Ougrée-Marihaye

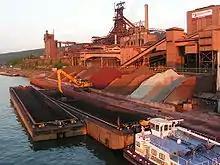

In 1809 the "Fabrique de Fer d'Ougrée" (English: Iron factory of Ougree) was founded, and in 1834 converted into an integrated works. In 1835 the "Société des Charbonnages et Hauts-Fourneaux d'Ougrée" (English: Coal and blast furnace company of Ougree) was founded.